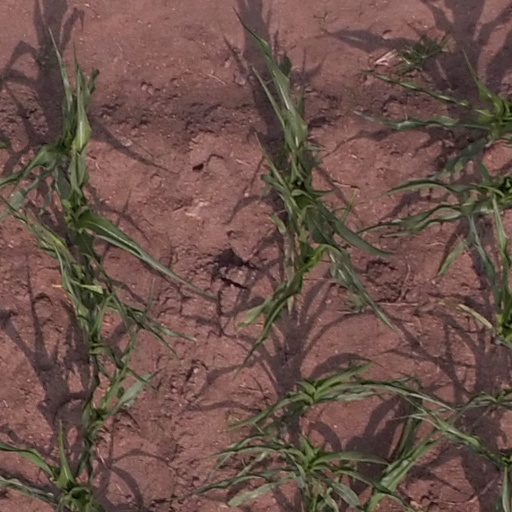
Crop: maize; corn